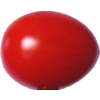
Label: tomato_cherry_red